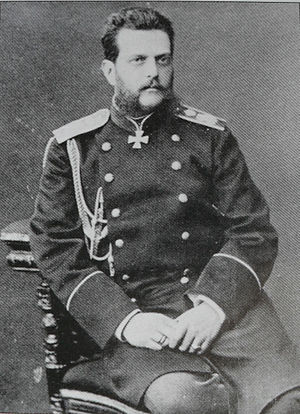
Vladimir Aleksandrovitj af Rusland / Børn
Vladimir Aleksandrovitj var storfyrste af Rusland og søn af kejser Aleksandr 2. af Rusland.